Aruba

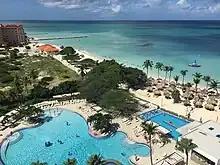

The Lourdes grotto, named after the famous French religious pilgrimage site, was constructed in 1958 by a priest named Erkamp and his parishioners. This shrine is nestled into the rocks of Seroe Preto, just off the main road to San Nicolas. Inside the cave, there is a statue of the Virgin Mary, easily visible from the main road. Each year, on 11 February (the feast of Lady Lourdes), a procession departs from St. Theresita Church in San Nicolas and heads to the grotto, where a Mass is held.